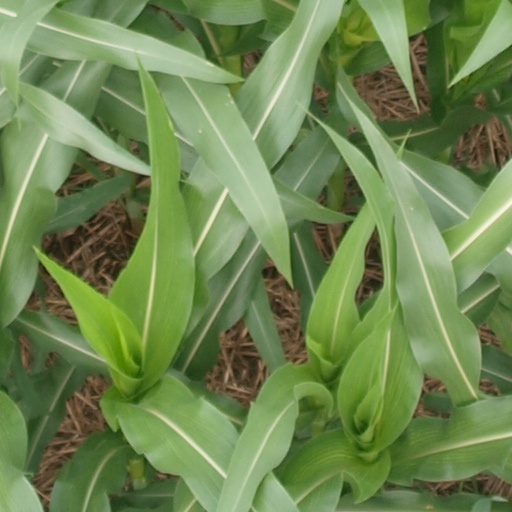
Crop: maize; corn